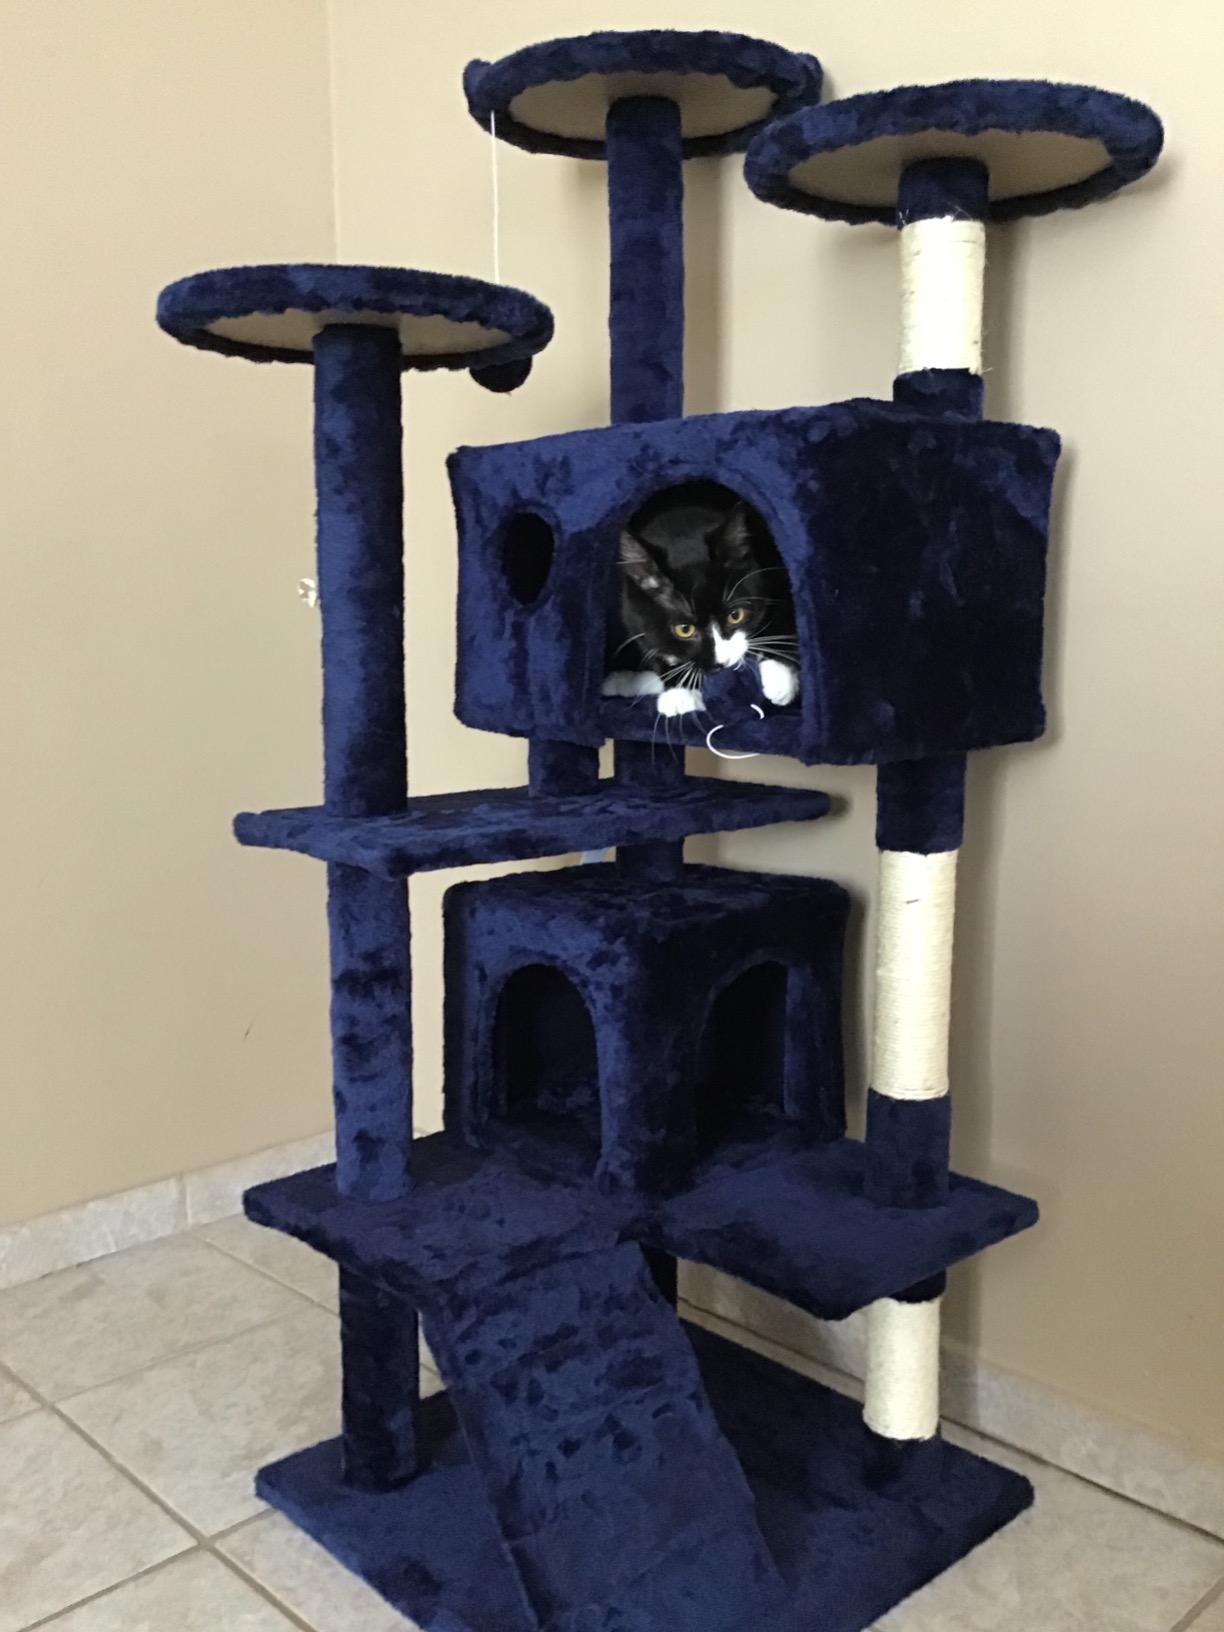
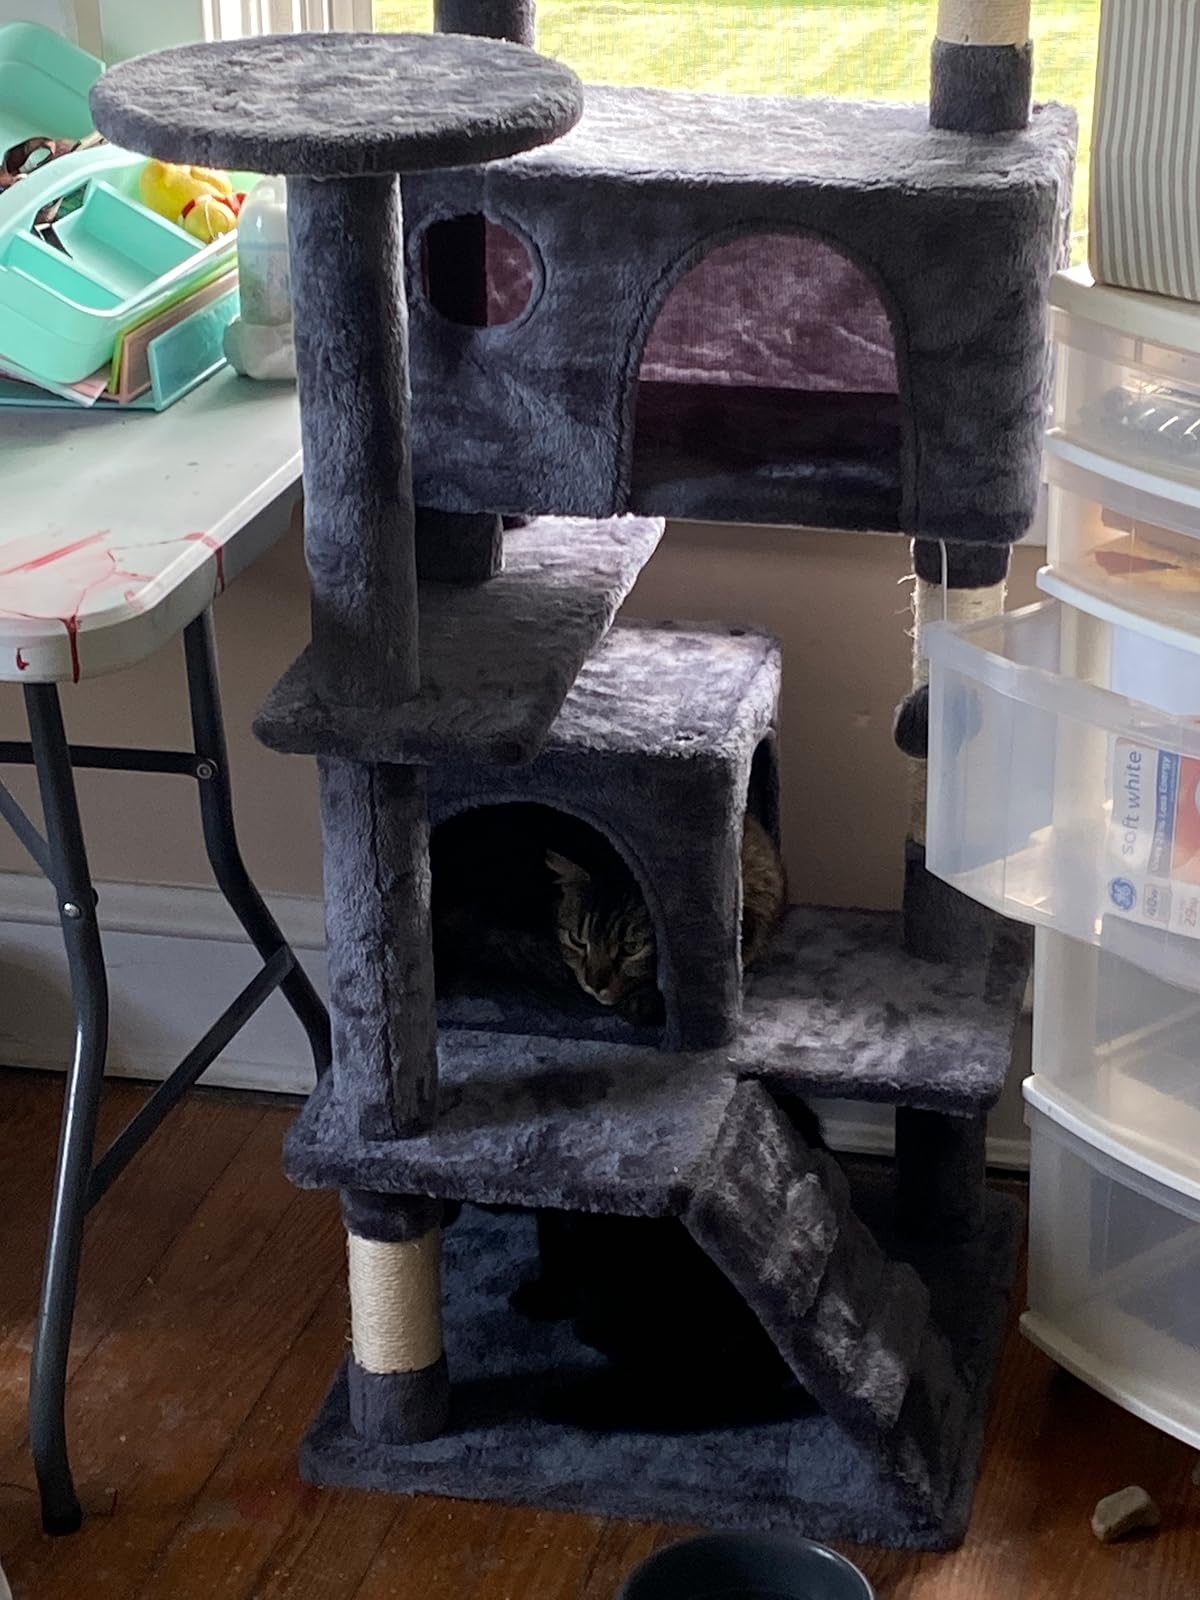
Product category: items_cat tree
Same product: no